Greg Mattison

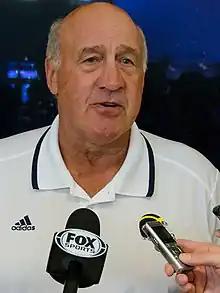
Mattison in June 2011

Greg Mattison (born November 15, 1949) is a former American football coach, and former player. He spent most of his career in college football as a defensive coach. Mattison coached at Michigan for eleven years, at Notre Dame for seven years, at Florida for three years, including the 2006 national championship team, and at Ohio State for two years. He also served as a defensive assistant for the Baltimore Ravens of the NFL.